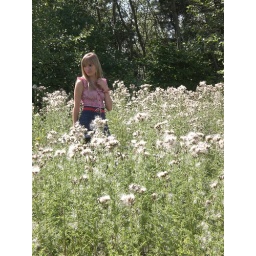
A flower in a field full of thistles